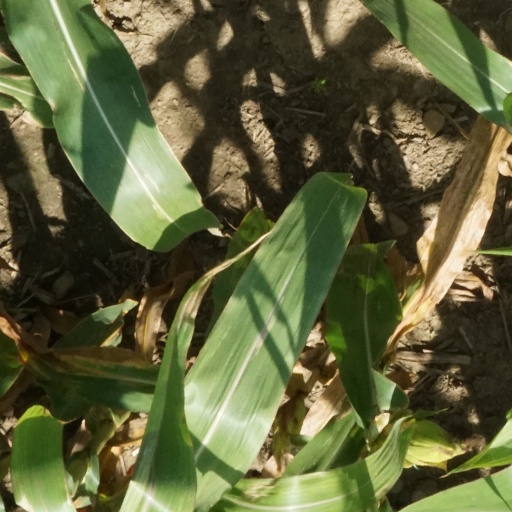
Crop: maize; corn